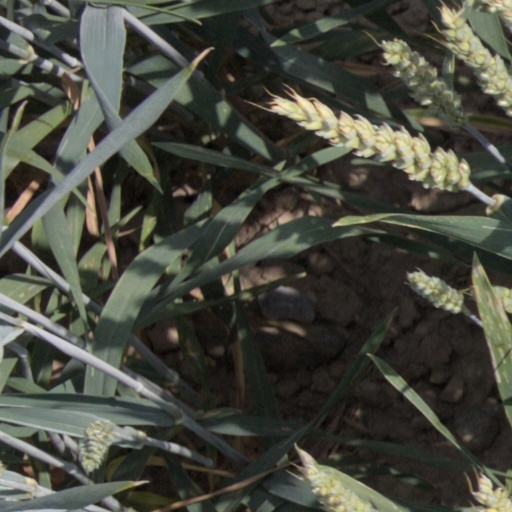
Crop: wheat